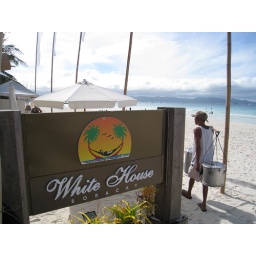
boracayyeah they've got a white house in boracay too -- we spent a good portion of new years here